Near East

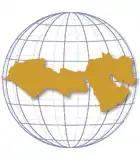
Logotype of the Bureau of Near Eastern Affairs

"Near East" remained popular in diplomatic, trade and journalistic circles, but a variation soon developed among the scholars and the men of the cloth and their associates: "the Nearer East", reverting to the classical and then more scholarly distinction of "nearer" and "farther". They undoubtedly saw a need to separate the biblical lands from the terrain of the Ottoman Empire. The Christians saw the country as the land of the Old and New Testaments, where Christianity had developed. The scholars in the field of studies that eventually became biblical archaeology attempted to define it on the basis of archaeology.